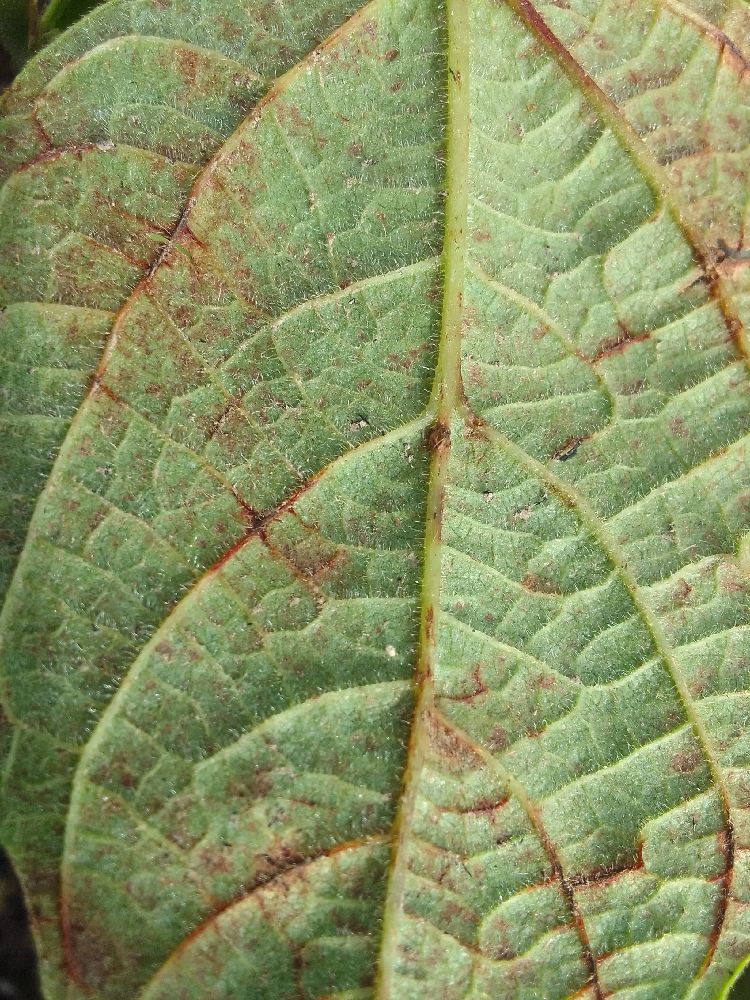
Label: anthracnose